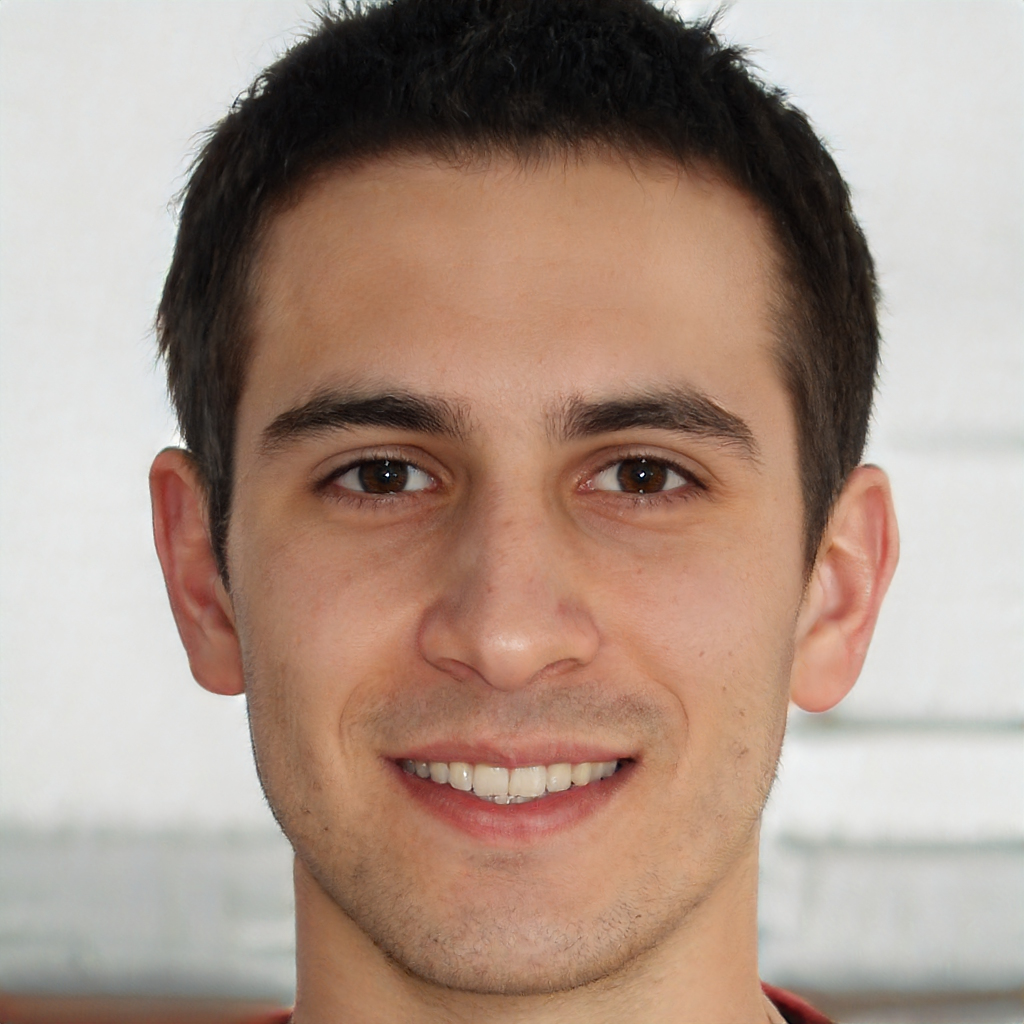
Gender: Male